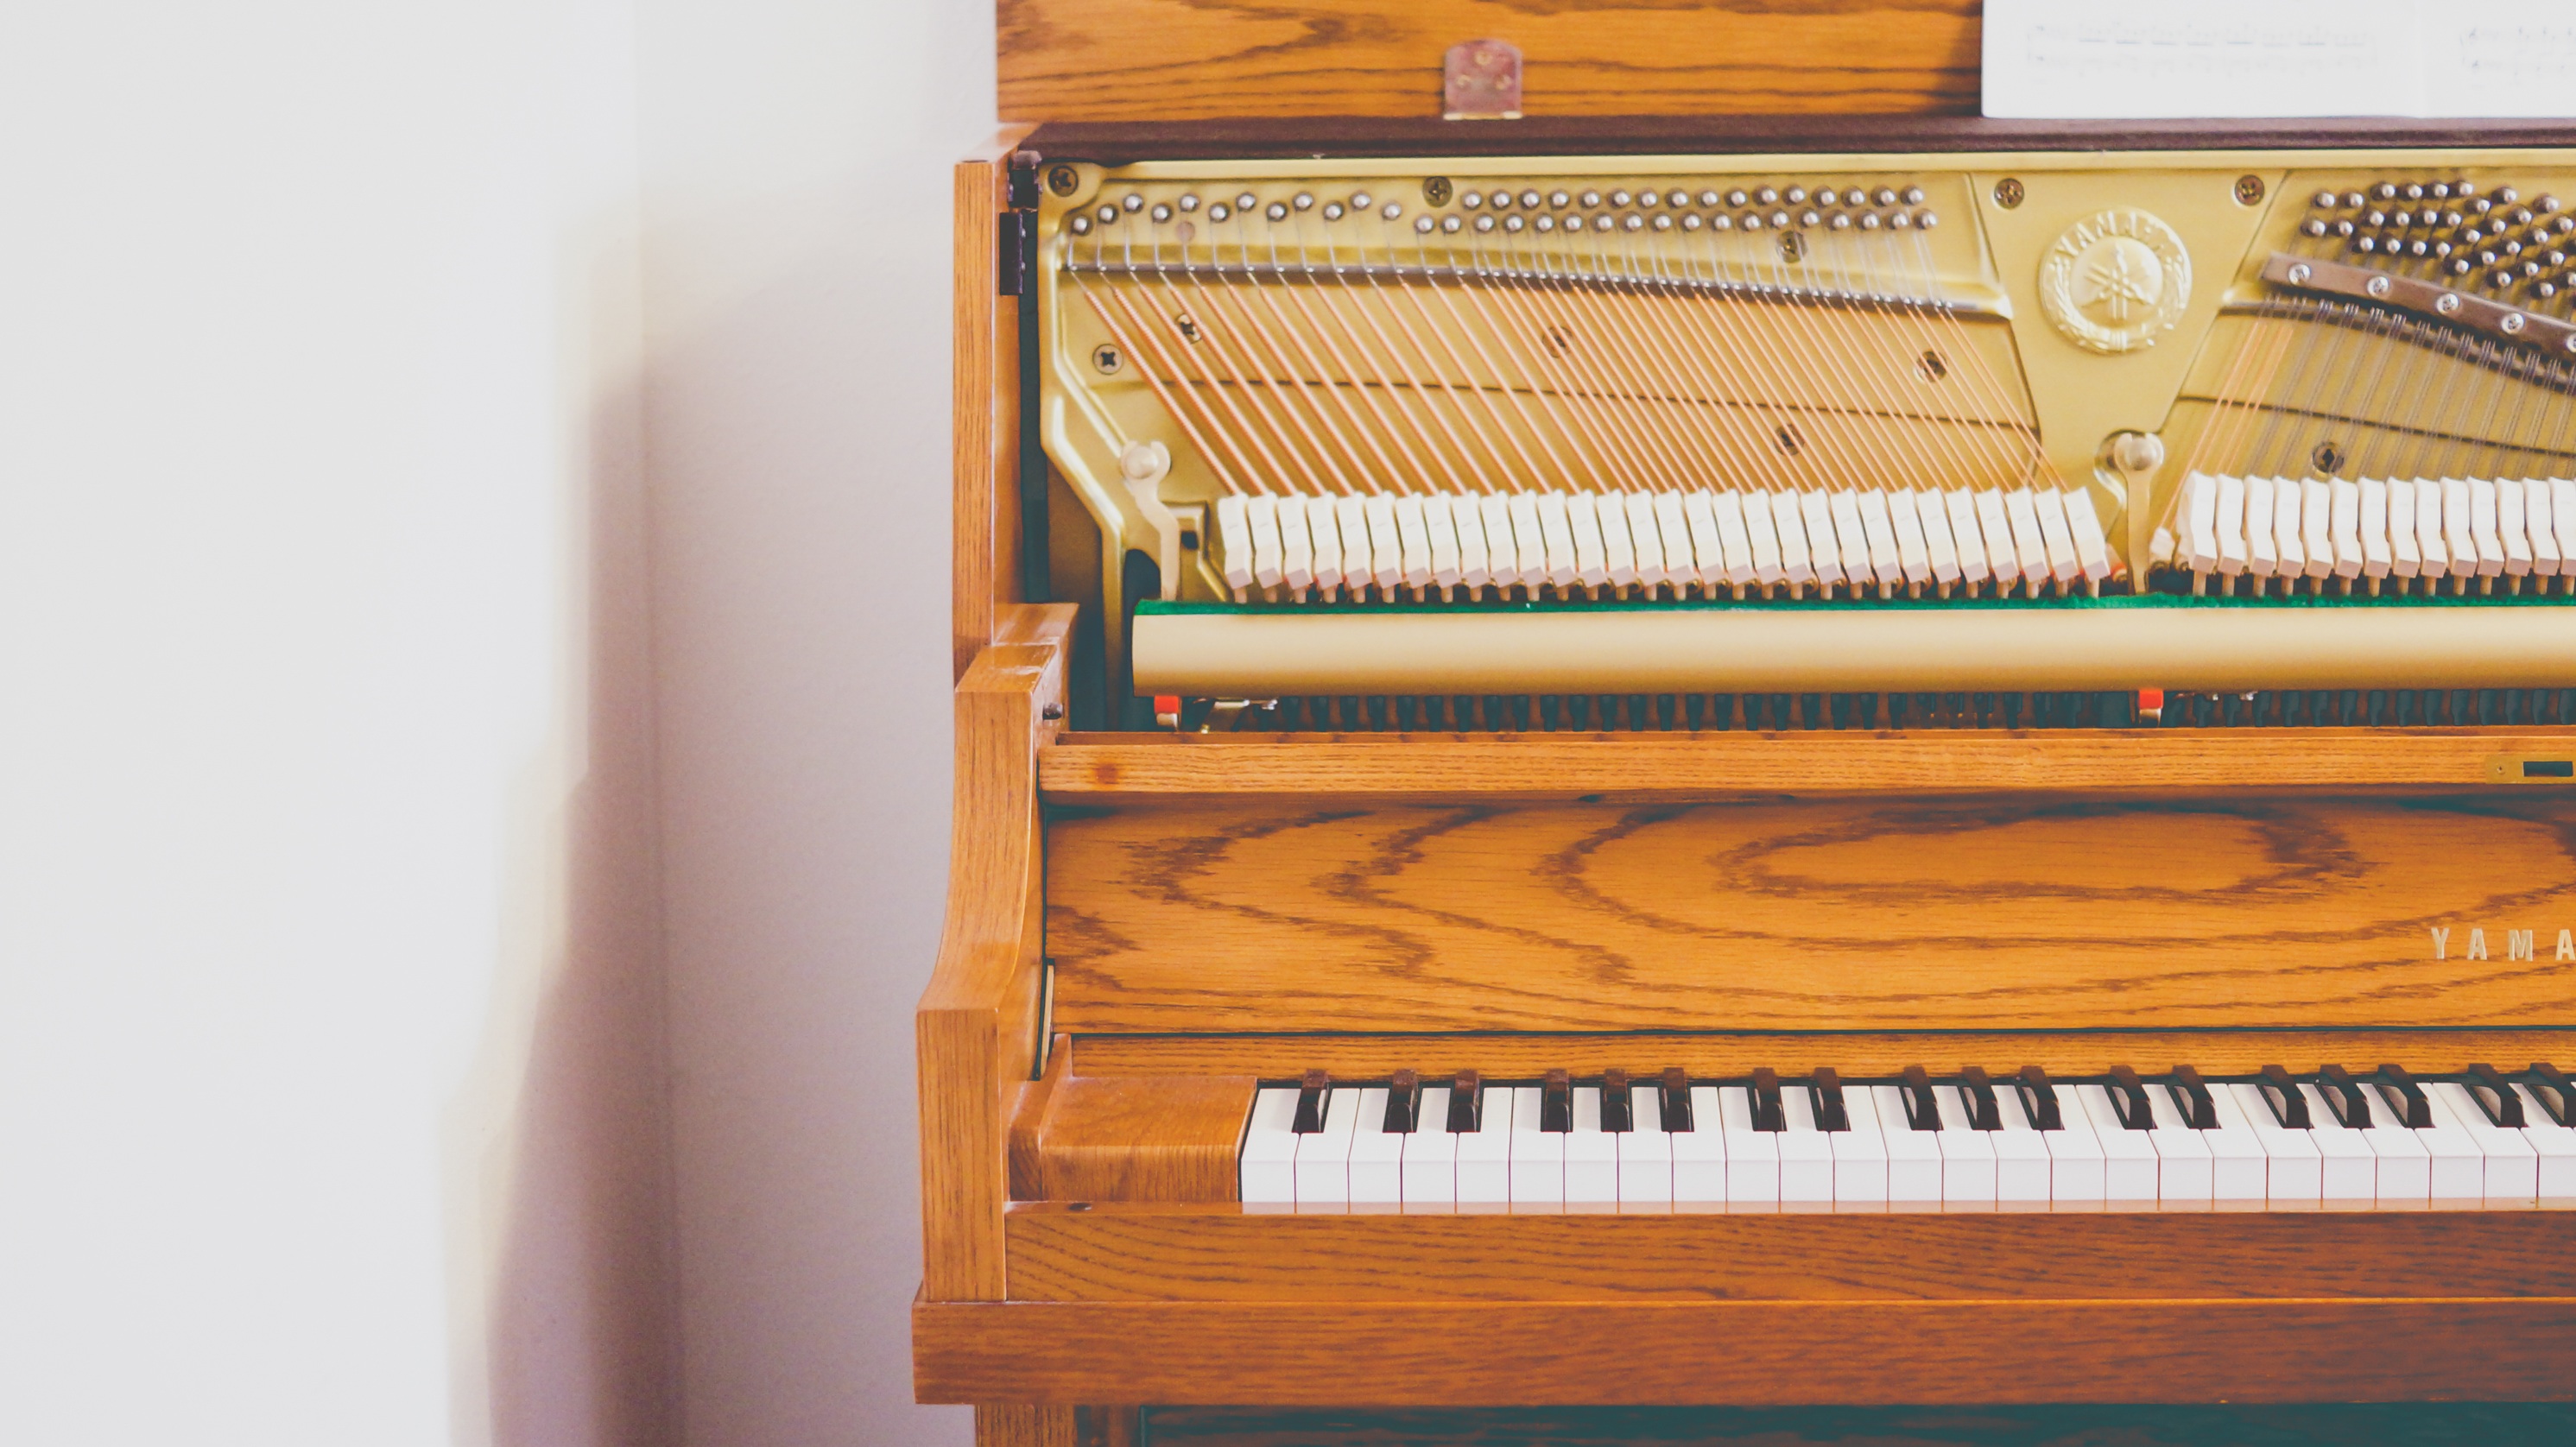
musical instrument, piano, fortepiano, electronic device, player piano, string instrument, harpsichord, spinet, technology, keyboard, electric piano, celesta, computer component, harmonium